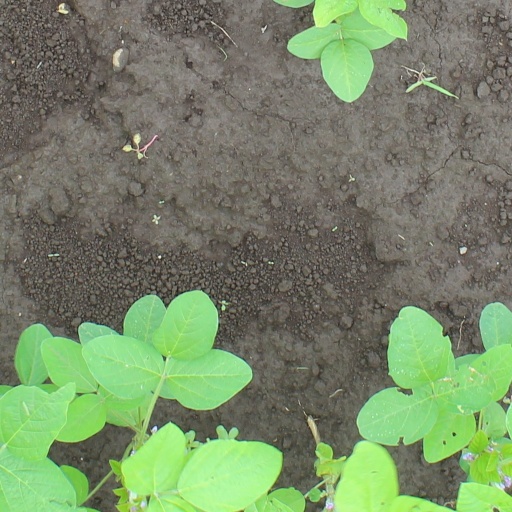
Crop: soybean